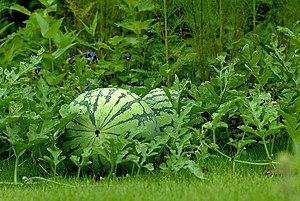
Pastèques
La pastèque, aussi appelée melon d'eau, est une espèce de plantes herbacées de la famille des Cucurbitacées, originaire d'Afrique de l'Ouest, largement cultivée pour ses gros fruits lisses, à chair rouge, jaune, verdâtre ou blanche et à graines noires ou rouges. Le terme désigne également ce fruit. Le fruit pèse généralement, à maturité, entre 2 et 5 kg.